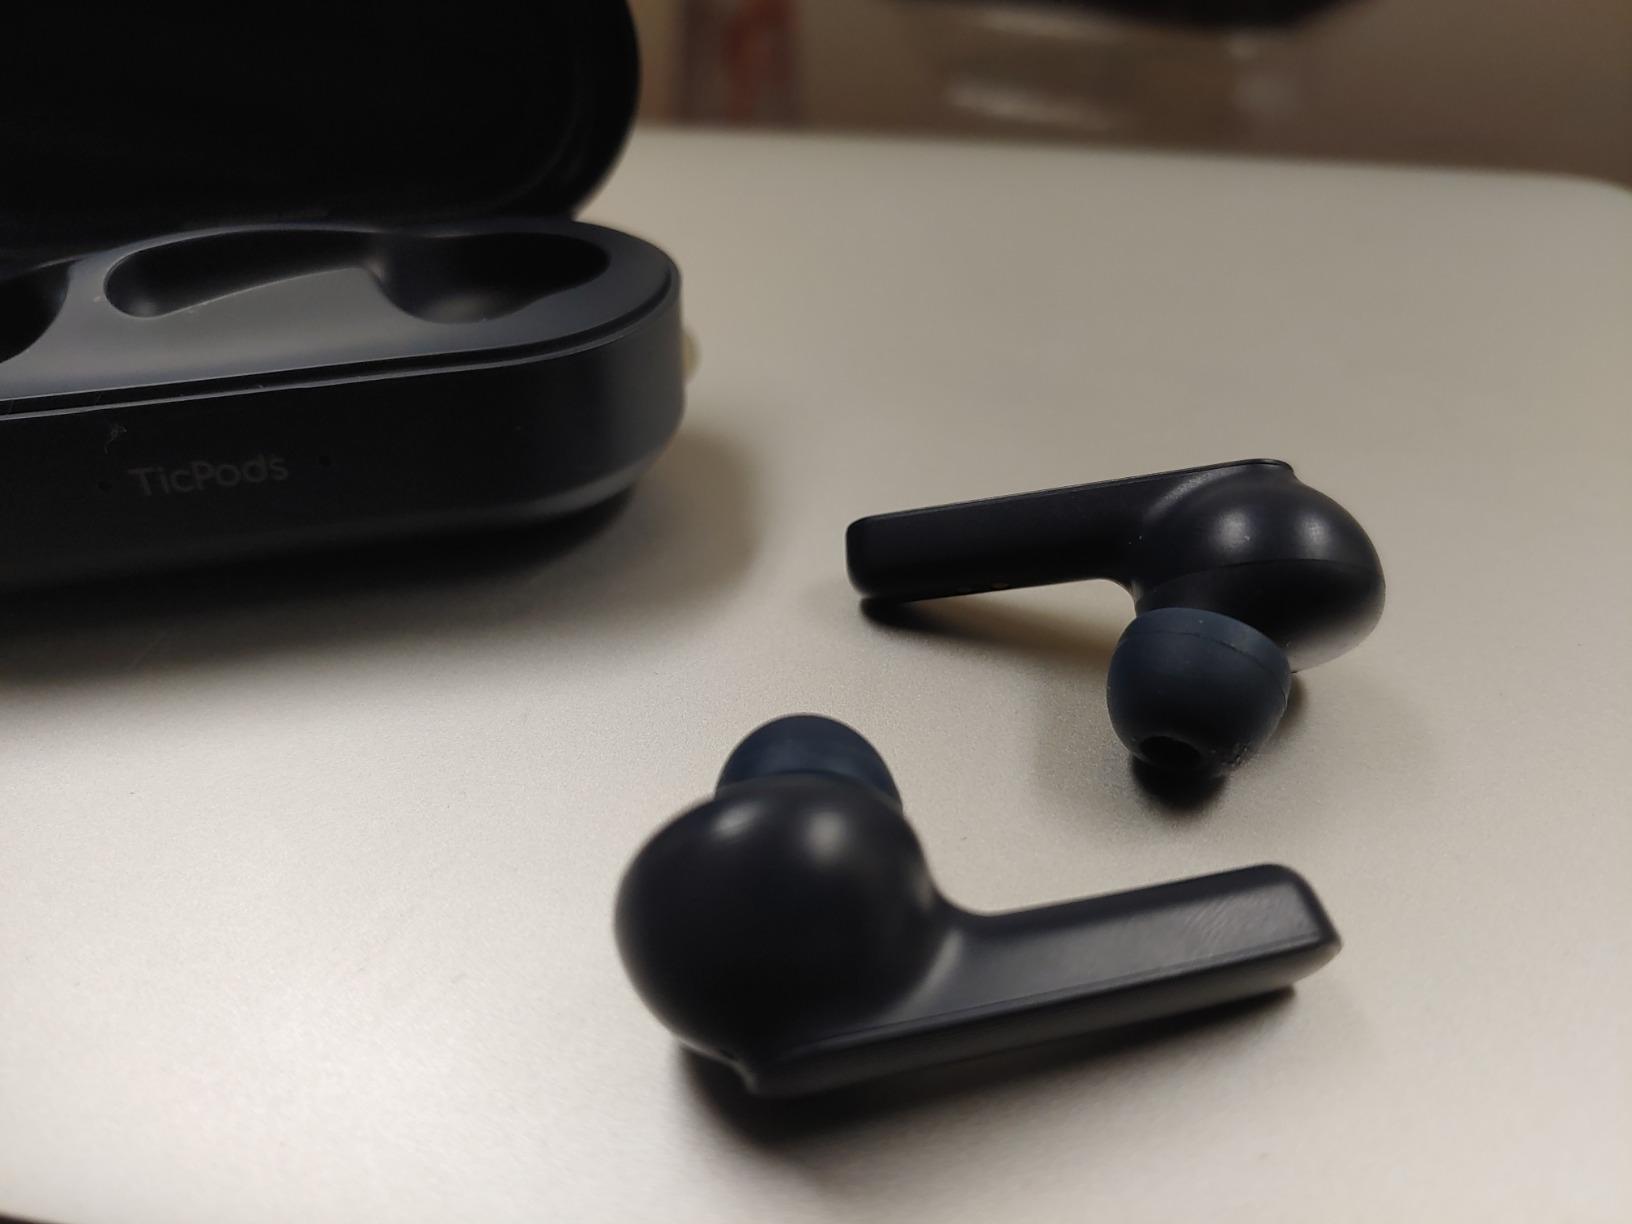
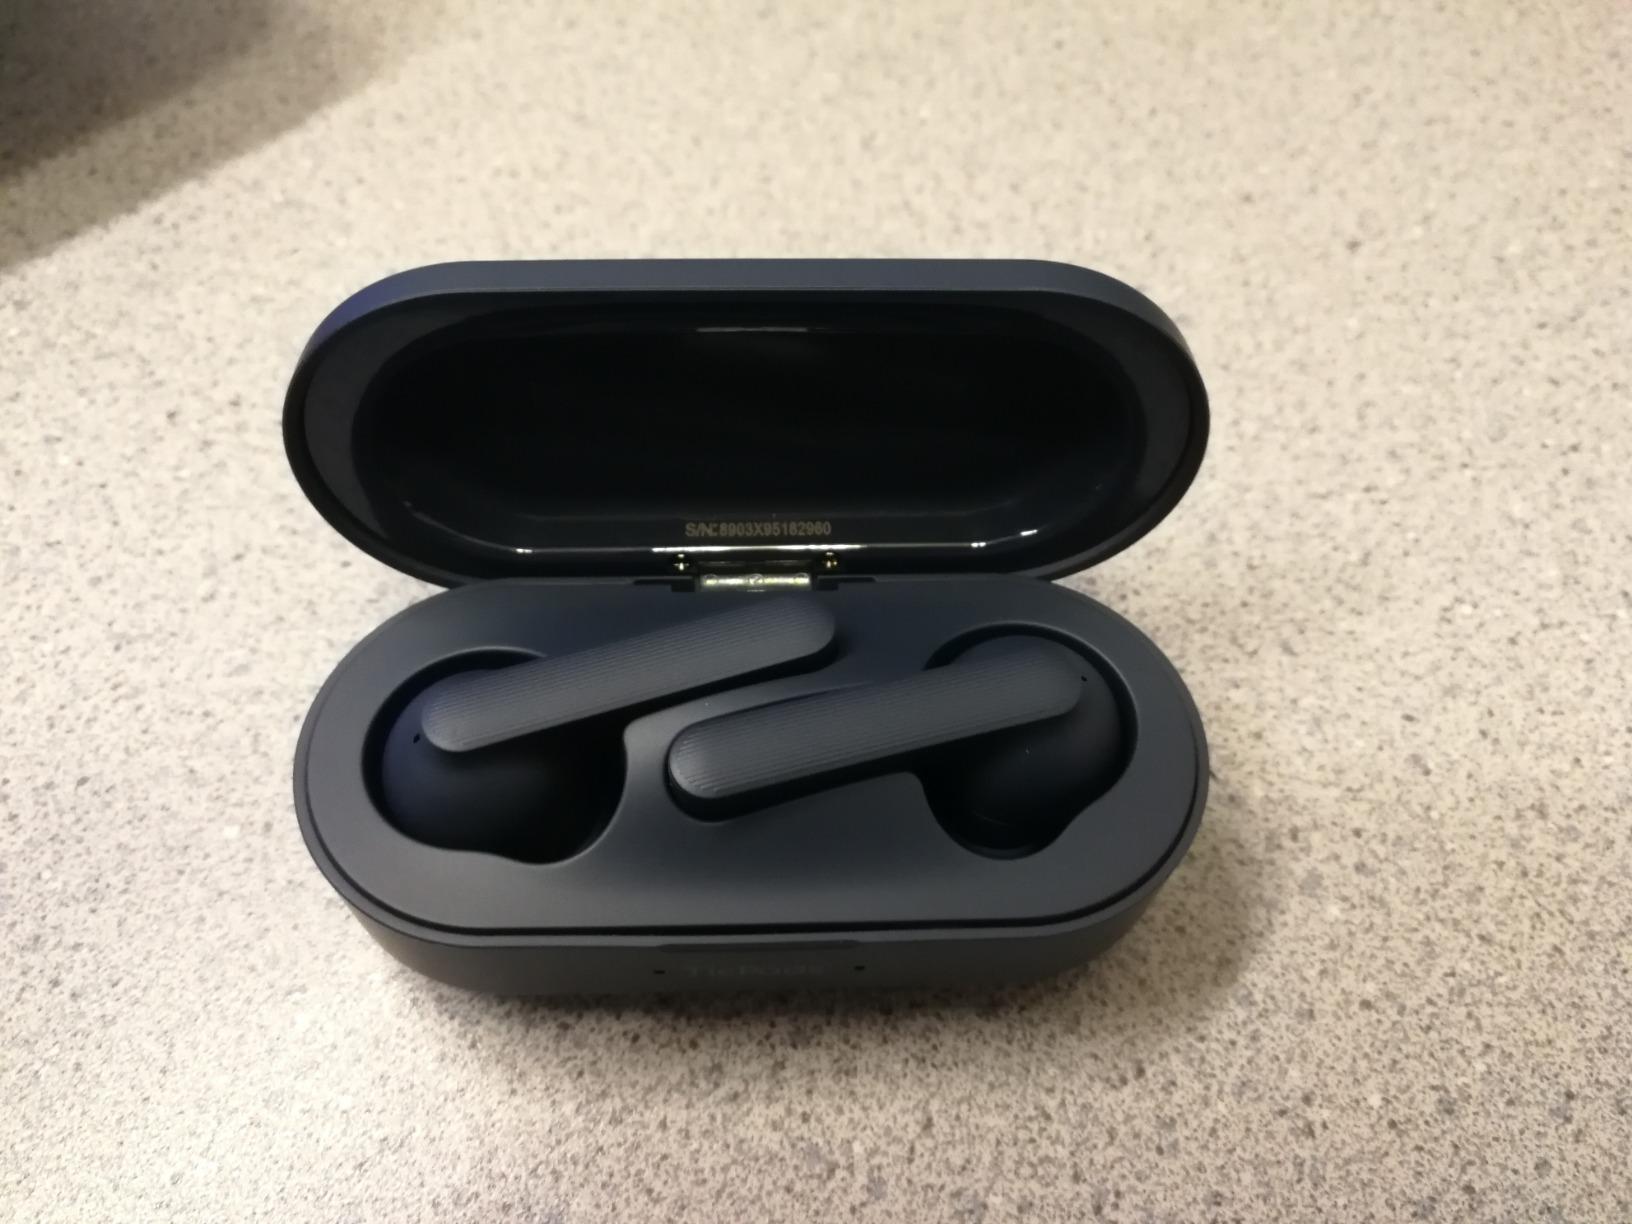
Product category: earbuds
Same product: yes